Jonathan Ross

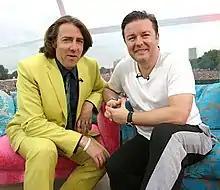
Ross with Ricky Gervais at Live 8 in July 2005

In 2001, Ross began presenting his BBC One comedy chat show "Friday Night with Jonathan Ross".